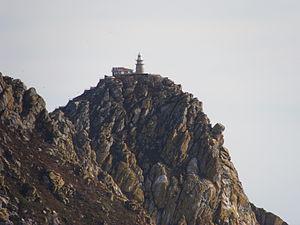
Le phare de Monte del Faro est un phare situé sur l'île médiane des îles Cies dans l'embouchure des Rías Baixas, appartenant à la commune de Vigo, dans la province de Pontevedra.